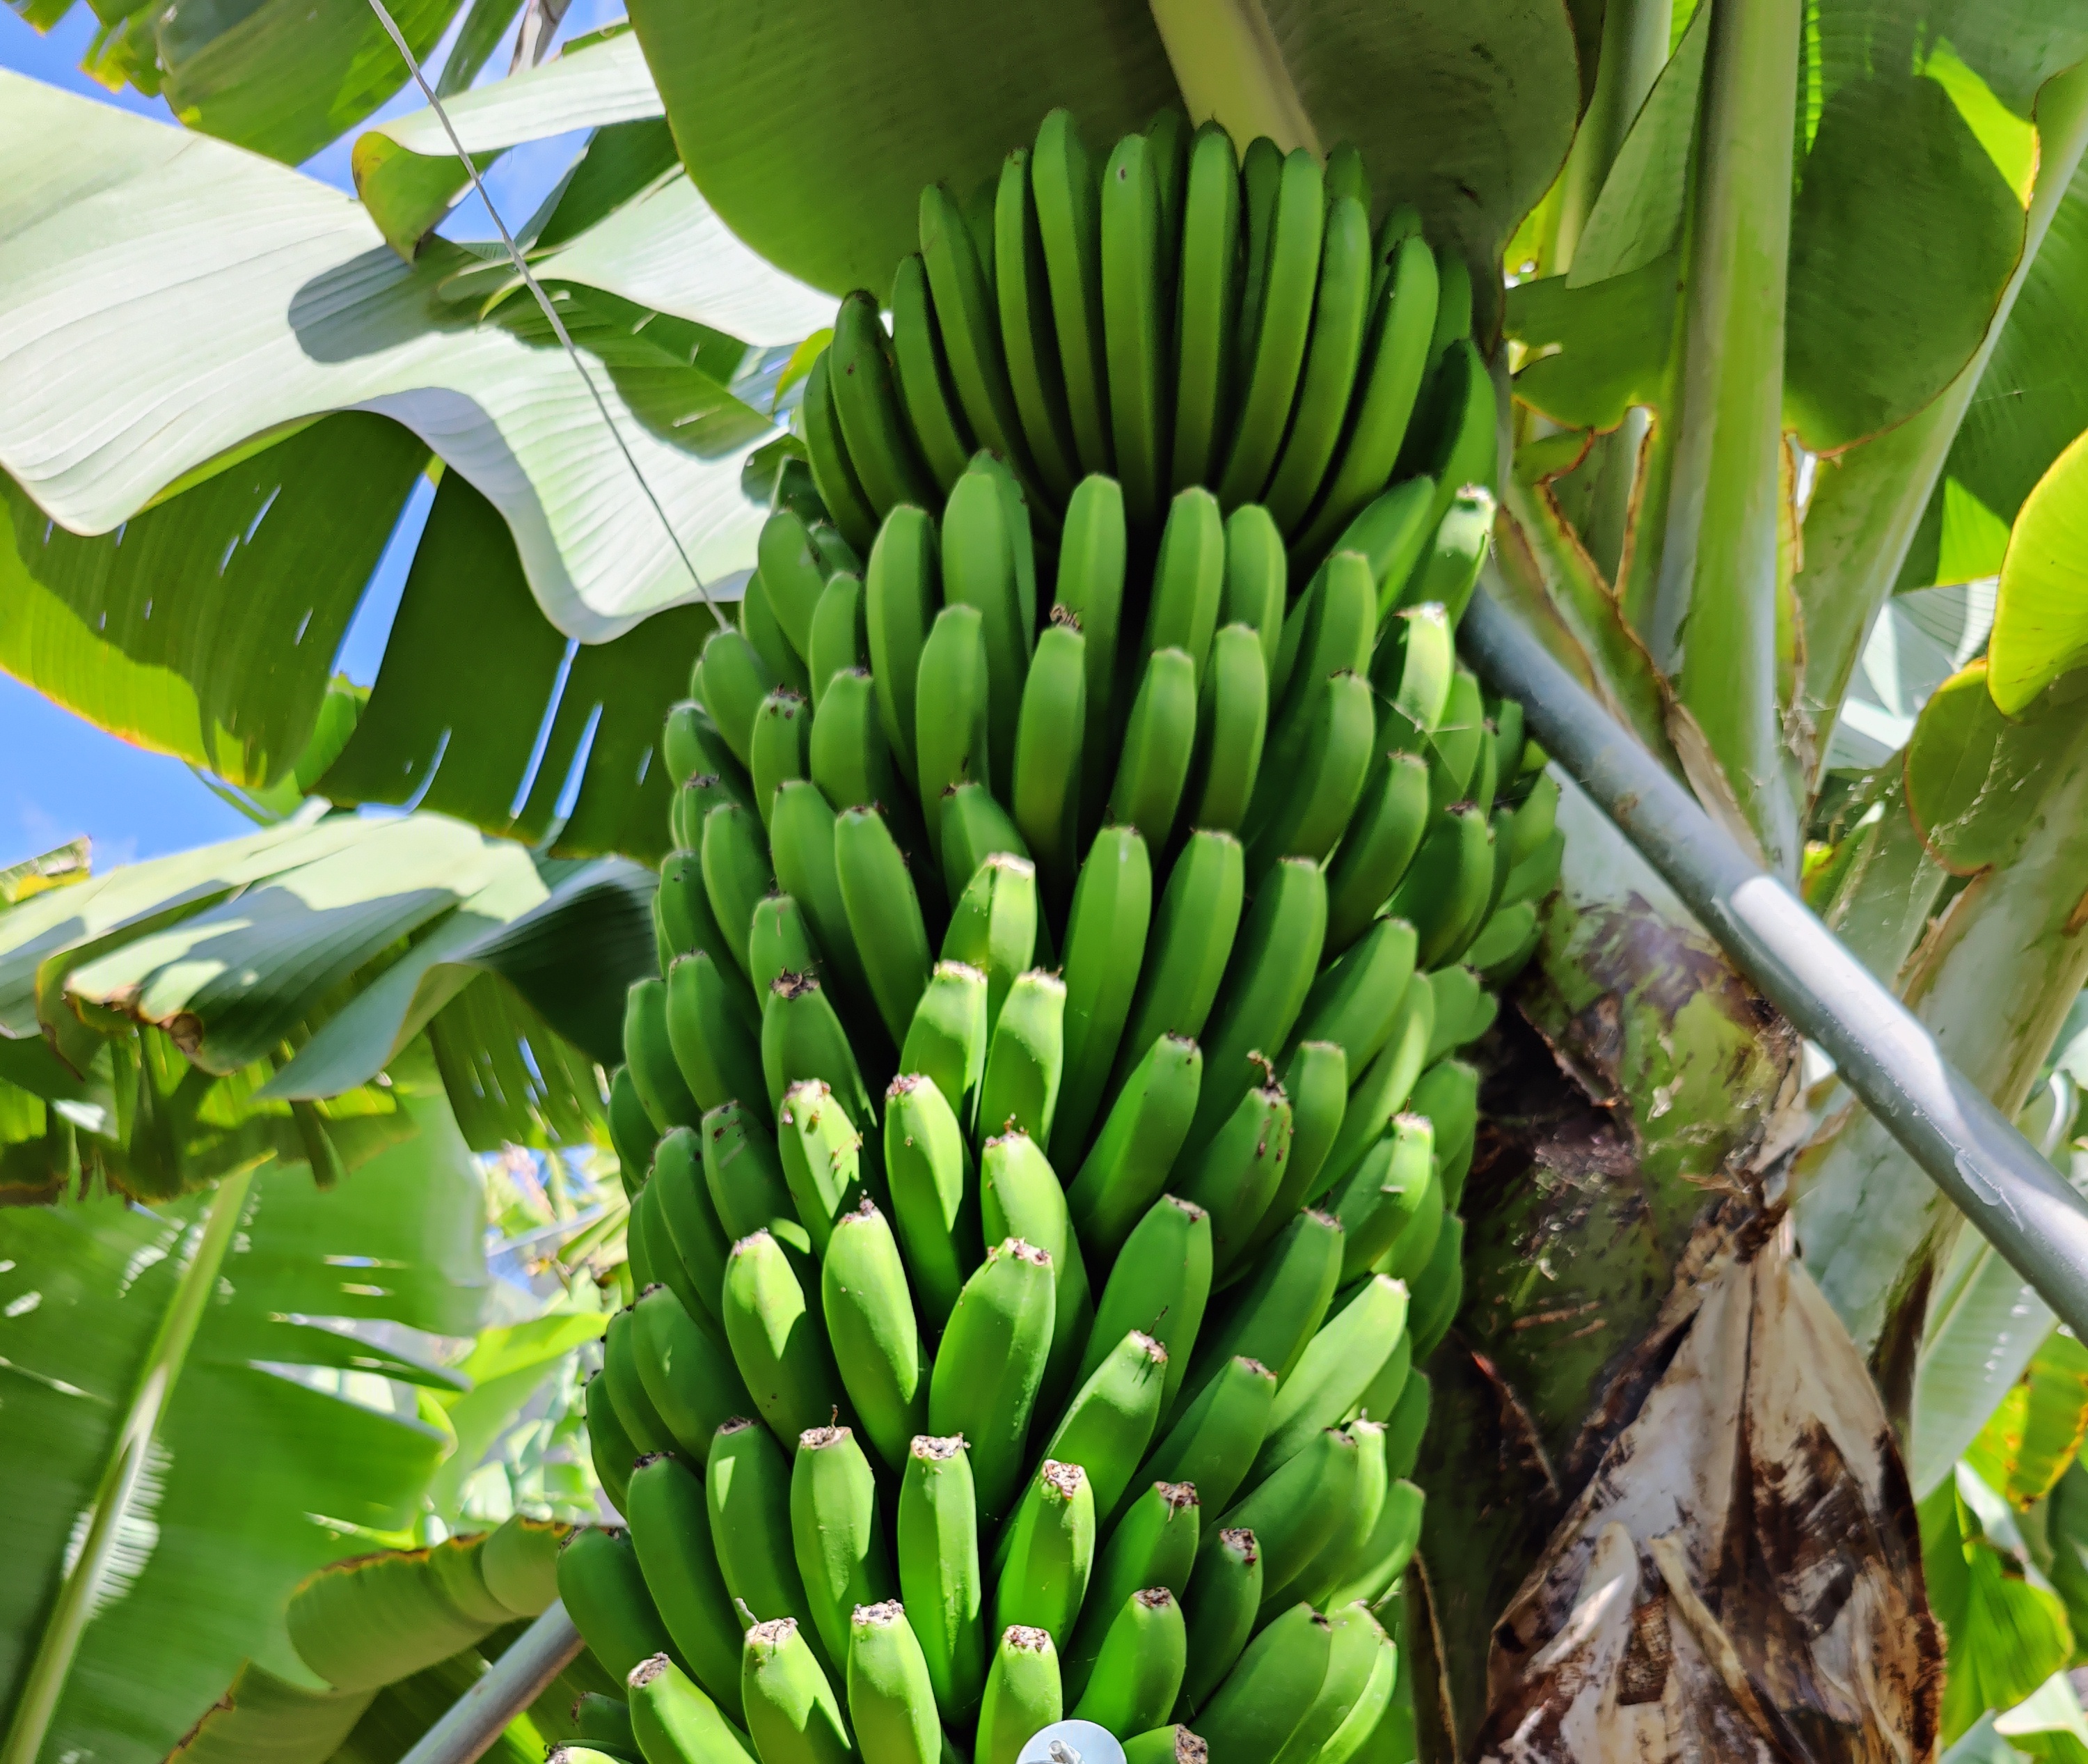
Label: Keep